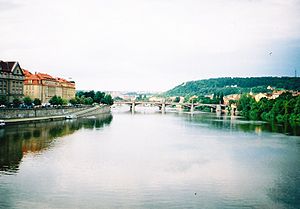
Bedřich Smetana / Omdømme
Vltava-floden, der løber gennem Prag.
Bedřich Smetana var en tjekkisk komponist, der stod i spidsen for en musikalsk stil, der blev nøje forbundet med hans lands ønske om uafhængighed. Han betragtes således i sit hjemland som den tjekkiske musiks fader. Internationalt er han bedst kendt for sin opera Den solgte brud og for den symfoniske cyklus Má vlast, som skildrer komponistens fædrelands historie, legender og landskab.